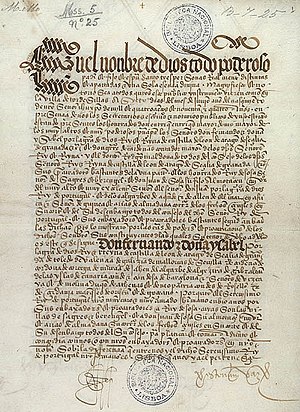
Traktaten i Tordesillas
Forsiden af traktaten i den spanske version, som opbevares i Portugal.
Tordesillastraktaten er en traktat, der blev indgået mellem Kastilien og Portugal i 1494. Den fastlagde fordelingen af de to landes interessesfærer ved indledningen til de mange opdagelsesrejser, sådan at Portugal blev tildelt alt land øst for delelinjen, mens Spanien fik landene vest for linjen.